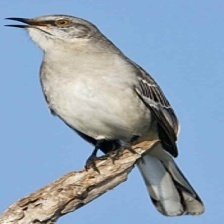
Species: NORTHERN MOCKINGBIRD
Scientific name: MIMUS POLYGLOTTOS